Ruffenhofen Roman Park

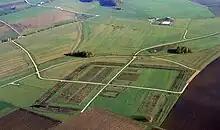
Aerial photograph of the planted "castellum" with an observation mound behind (October 2008)

Ruffenhofen Roman Park is an archaeological park in der region of Hesselberg in the south of the county of Ansbach in the German state of Bavaria. Covering an area of about 40 hectares, the Roman fort of Ruffenhofen Castle as well as large elements of the associated civilian settlement have survived underground and have not been built over.